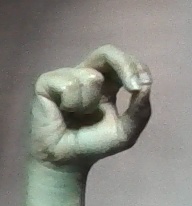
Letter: gaaf